Sultan Mohammad Mansur Ahmed

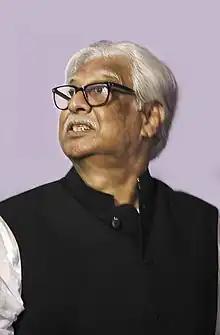

Sultan Muhammed Mansur Ahmed is a Bangladeshi politician. He was vice president of Dhaka University Central Students' Union. In 2018 Bangladesh general election he contested from Moulvibazar-2 as a candidate of Jatiya Oikya Front and won the seat.